The West as America

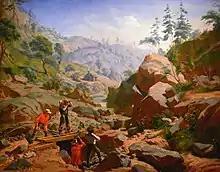
"Miners in the Sierras" (1851–1852) by Frederick August Wenderoth

Another series of paintings represented acculturation themes that predicted Indians would be peacefully absorbed into white society, thereby neutralizing "aggressive" racial characteristics. Charles Nahl's "Sacramento Indian with Dogs" (1867) was among this group of paintings. Truettner concludes, "The myth in this case denies the Indian problem by solving it two ways: those who could not accept Anglo-Saxon standards of progress were doomed to extinction."